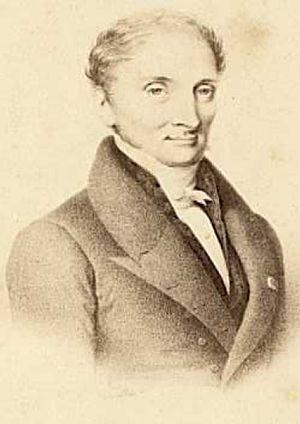
portrait de Pierre-Jean Robiquet à l'apogée de sa carriere academique, probablement vers 1825/1830, épreuve photographique établie vers 1870
Pierre Jean Robiquet, né à Rennes le 14 janvier 1780 et mort à Paris le 29 avril 1840, est un chimiste français, auteur d'avancées fondatrices dans l'identification des acides aminés, avec la reconnaissance du premier d'entre eux l'asparagine, dans l'émergence de l'industrie des colorants industriels, avec l'identification de l'alizarine, et de l'élaboration des médicaments de synthèse, avec l'identification de la codéine.